Beverley East

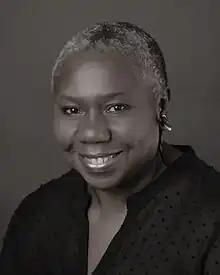

Beverley East (born 31 May 1953) is a leading expert in the field of handwriting analysis, a court-qualified forensic document examiner and author. She works in her home city of Washington, DC, and in Jamaica.